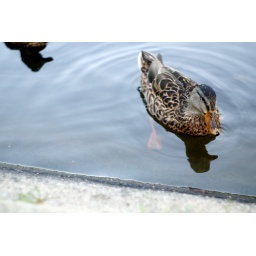
I like the reflections of hte ducks more than the actual duck in the picture.